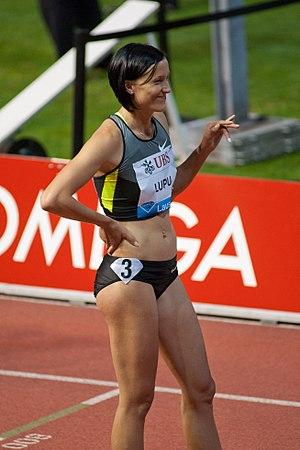
Athletissima 2012 - Nataliya Lupu
Nataliya Lupu est une athlète ukrainienne spécialiste du 800 mètres.